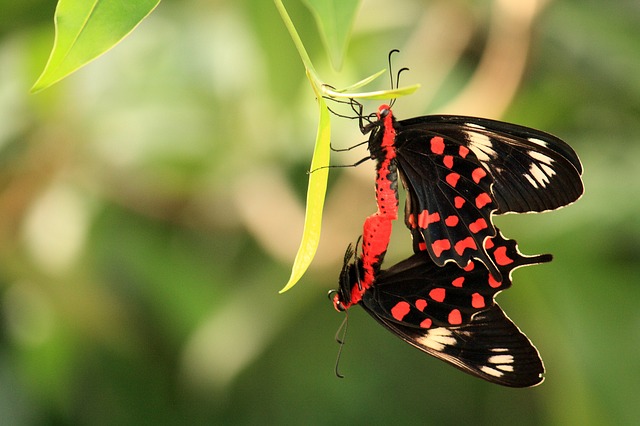
Label: butterfly